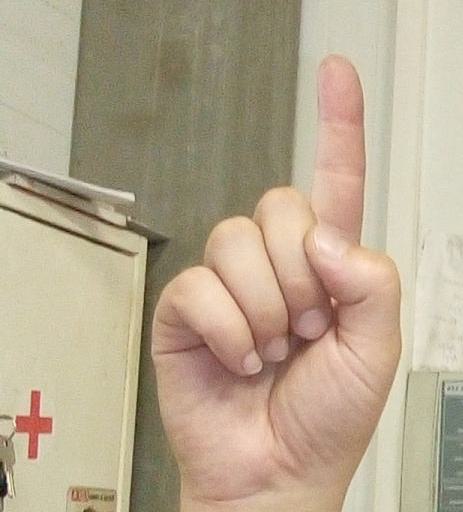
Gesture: one